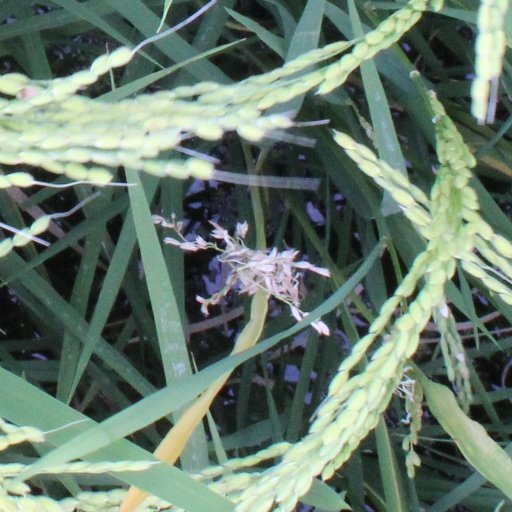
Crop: rice